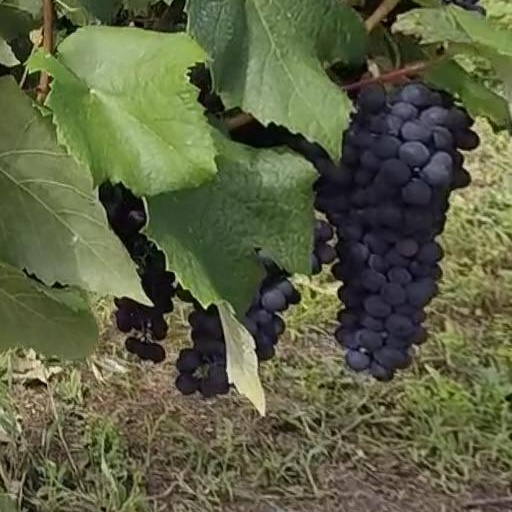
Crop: grape